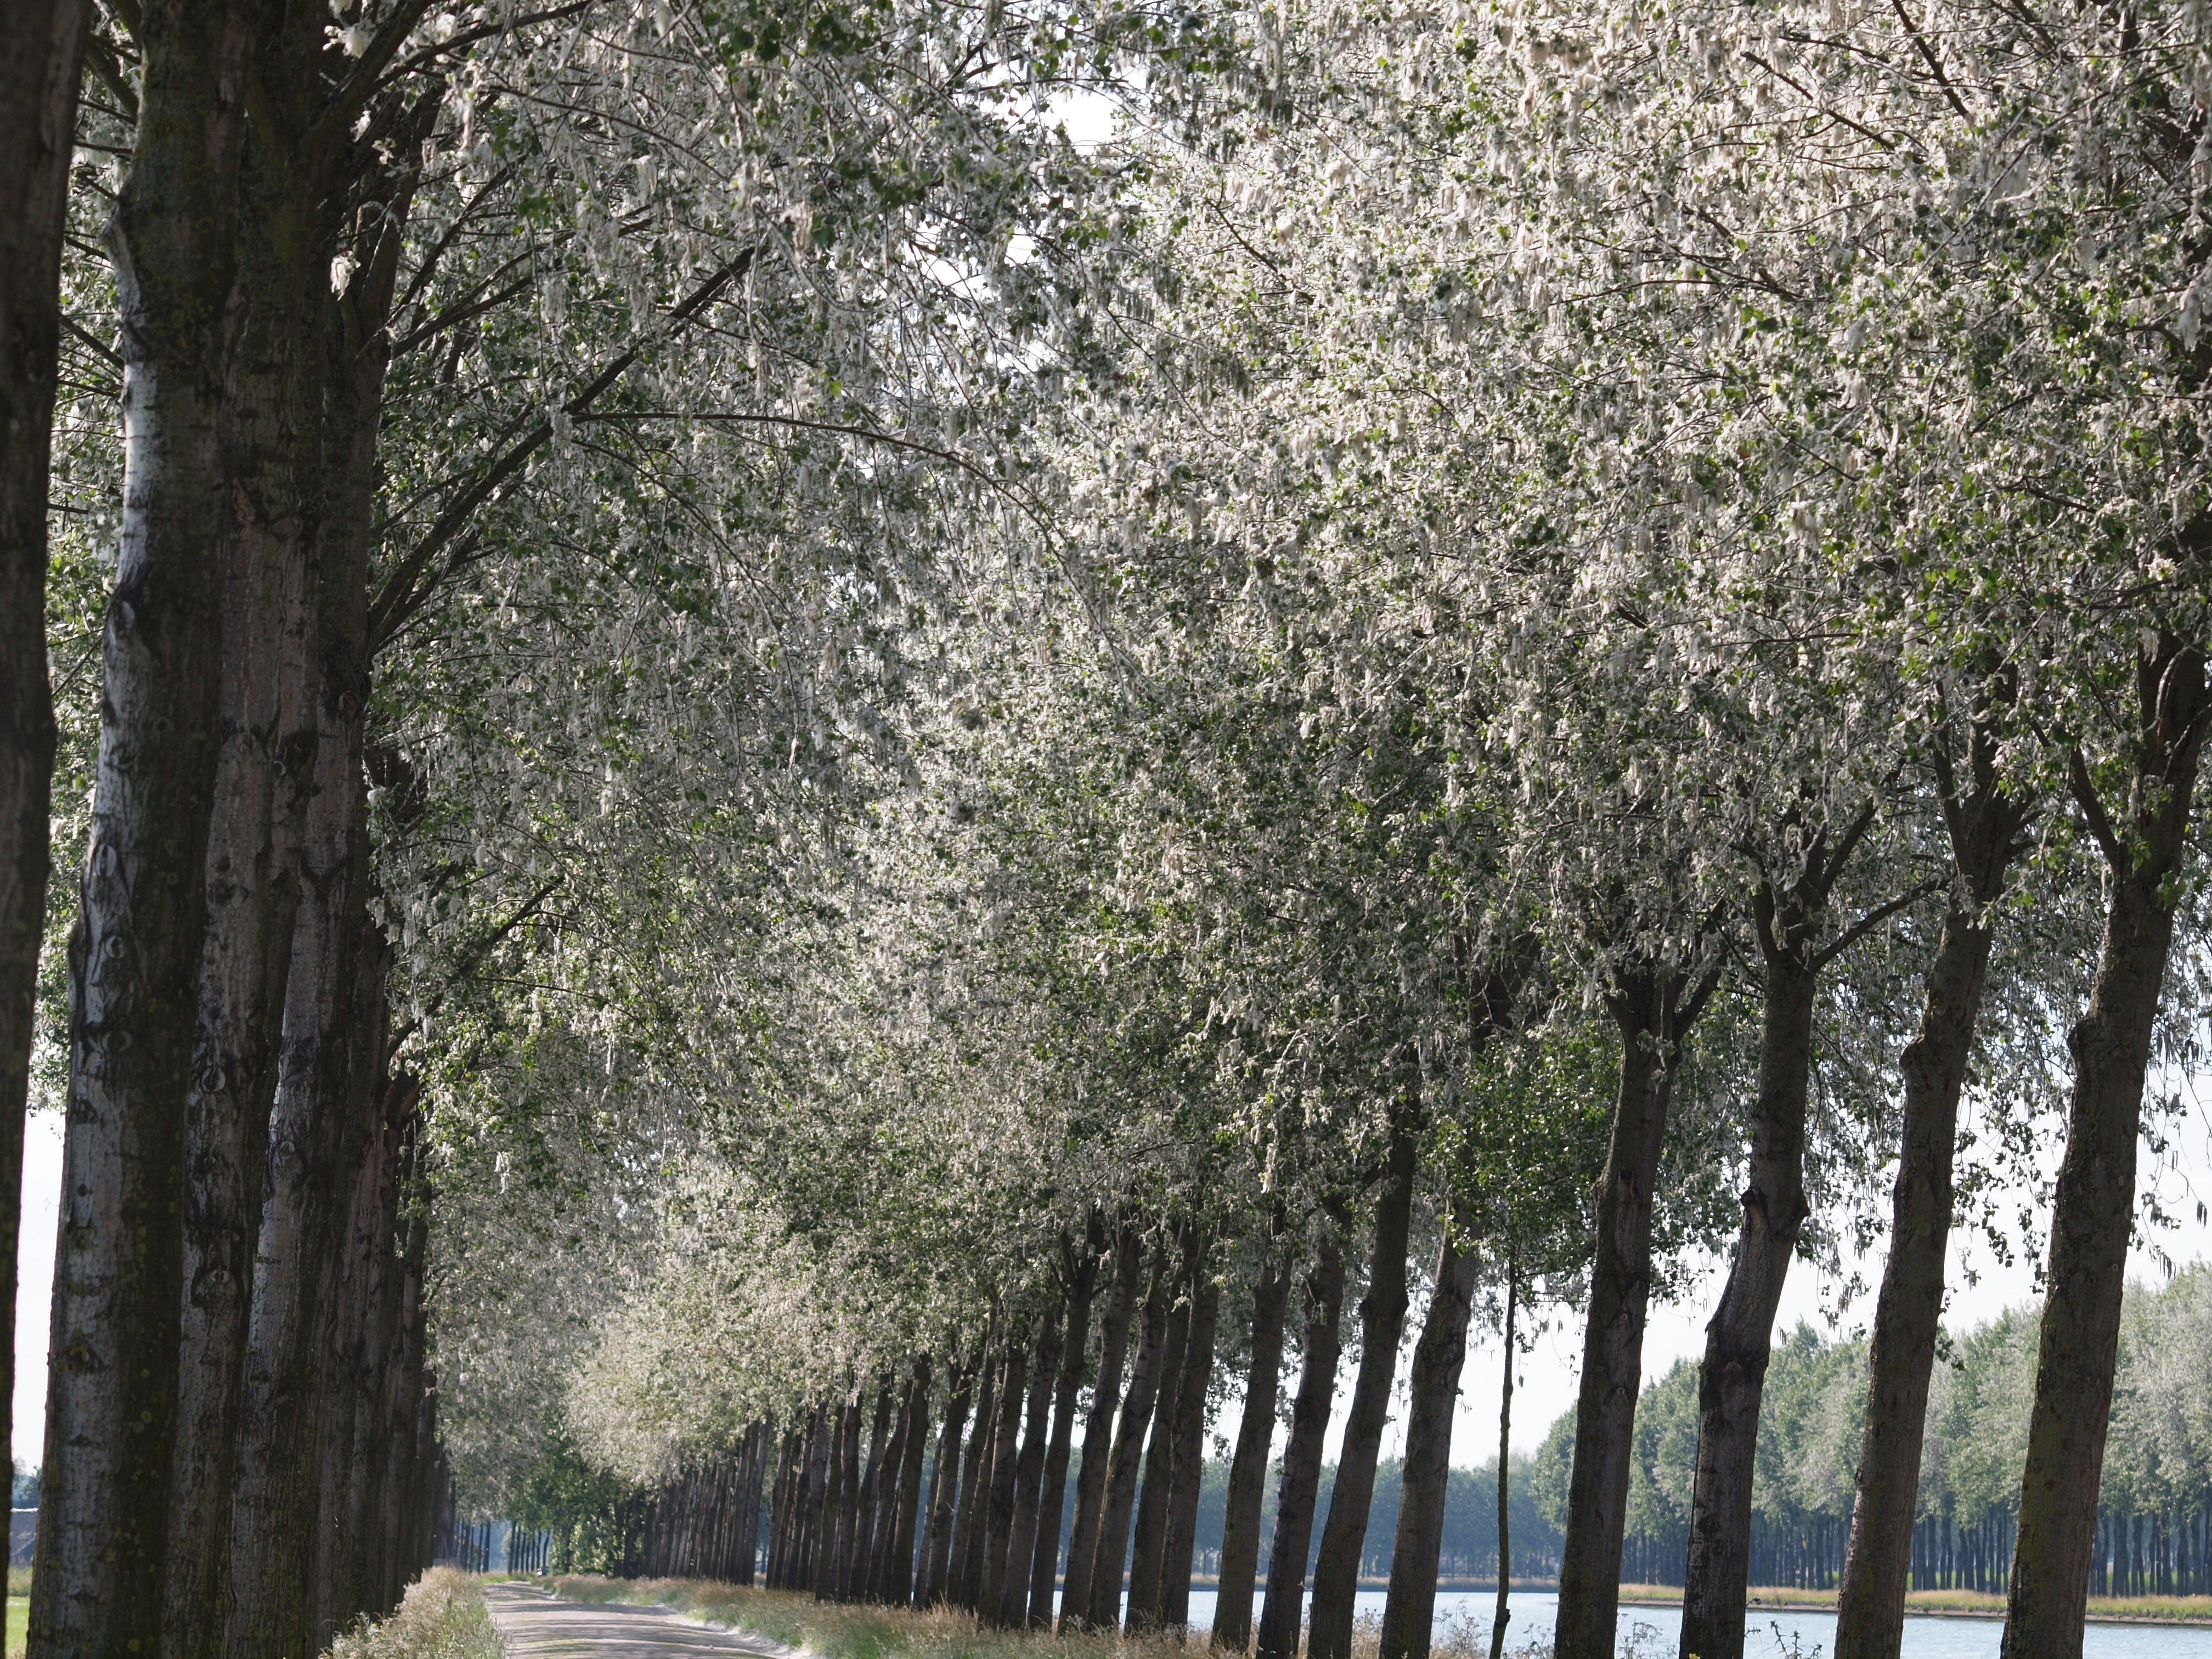
landscape, tree, nature, branch, blossom, plant, sunlight, leaf, flower, spring, botany, garden, flora, trees, shrub, woodland, ecosystem, woody plant